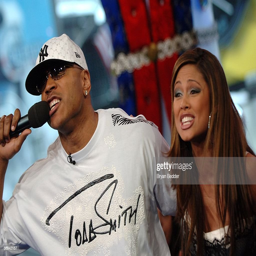
hip hop artist appears on stage with celebrity during music video tv program .